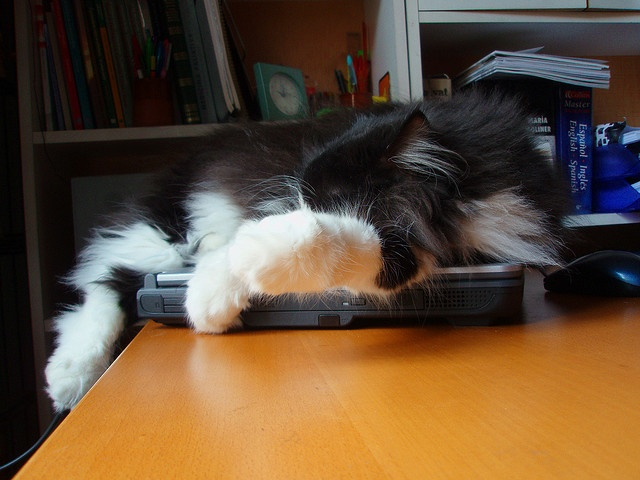
A cat lazily lying on a laptop on a desk.
A cat that has gone to sleep on someone's laptop.
A cat is laying on top of a closed lap top that is sitting on the table.
A black and white cat lays on top of a desk.
A black and white cat laying on a closed laptop on a table.